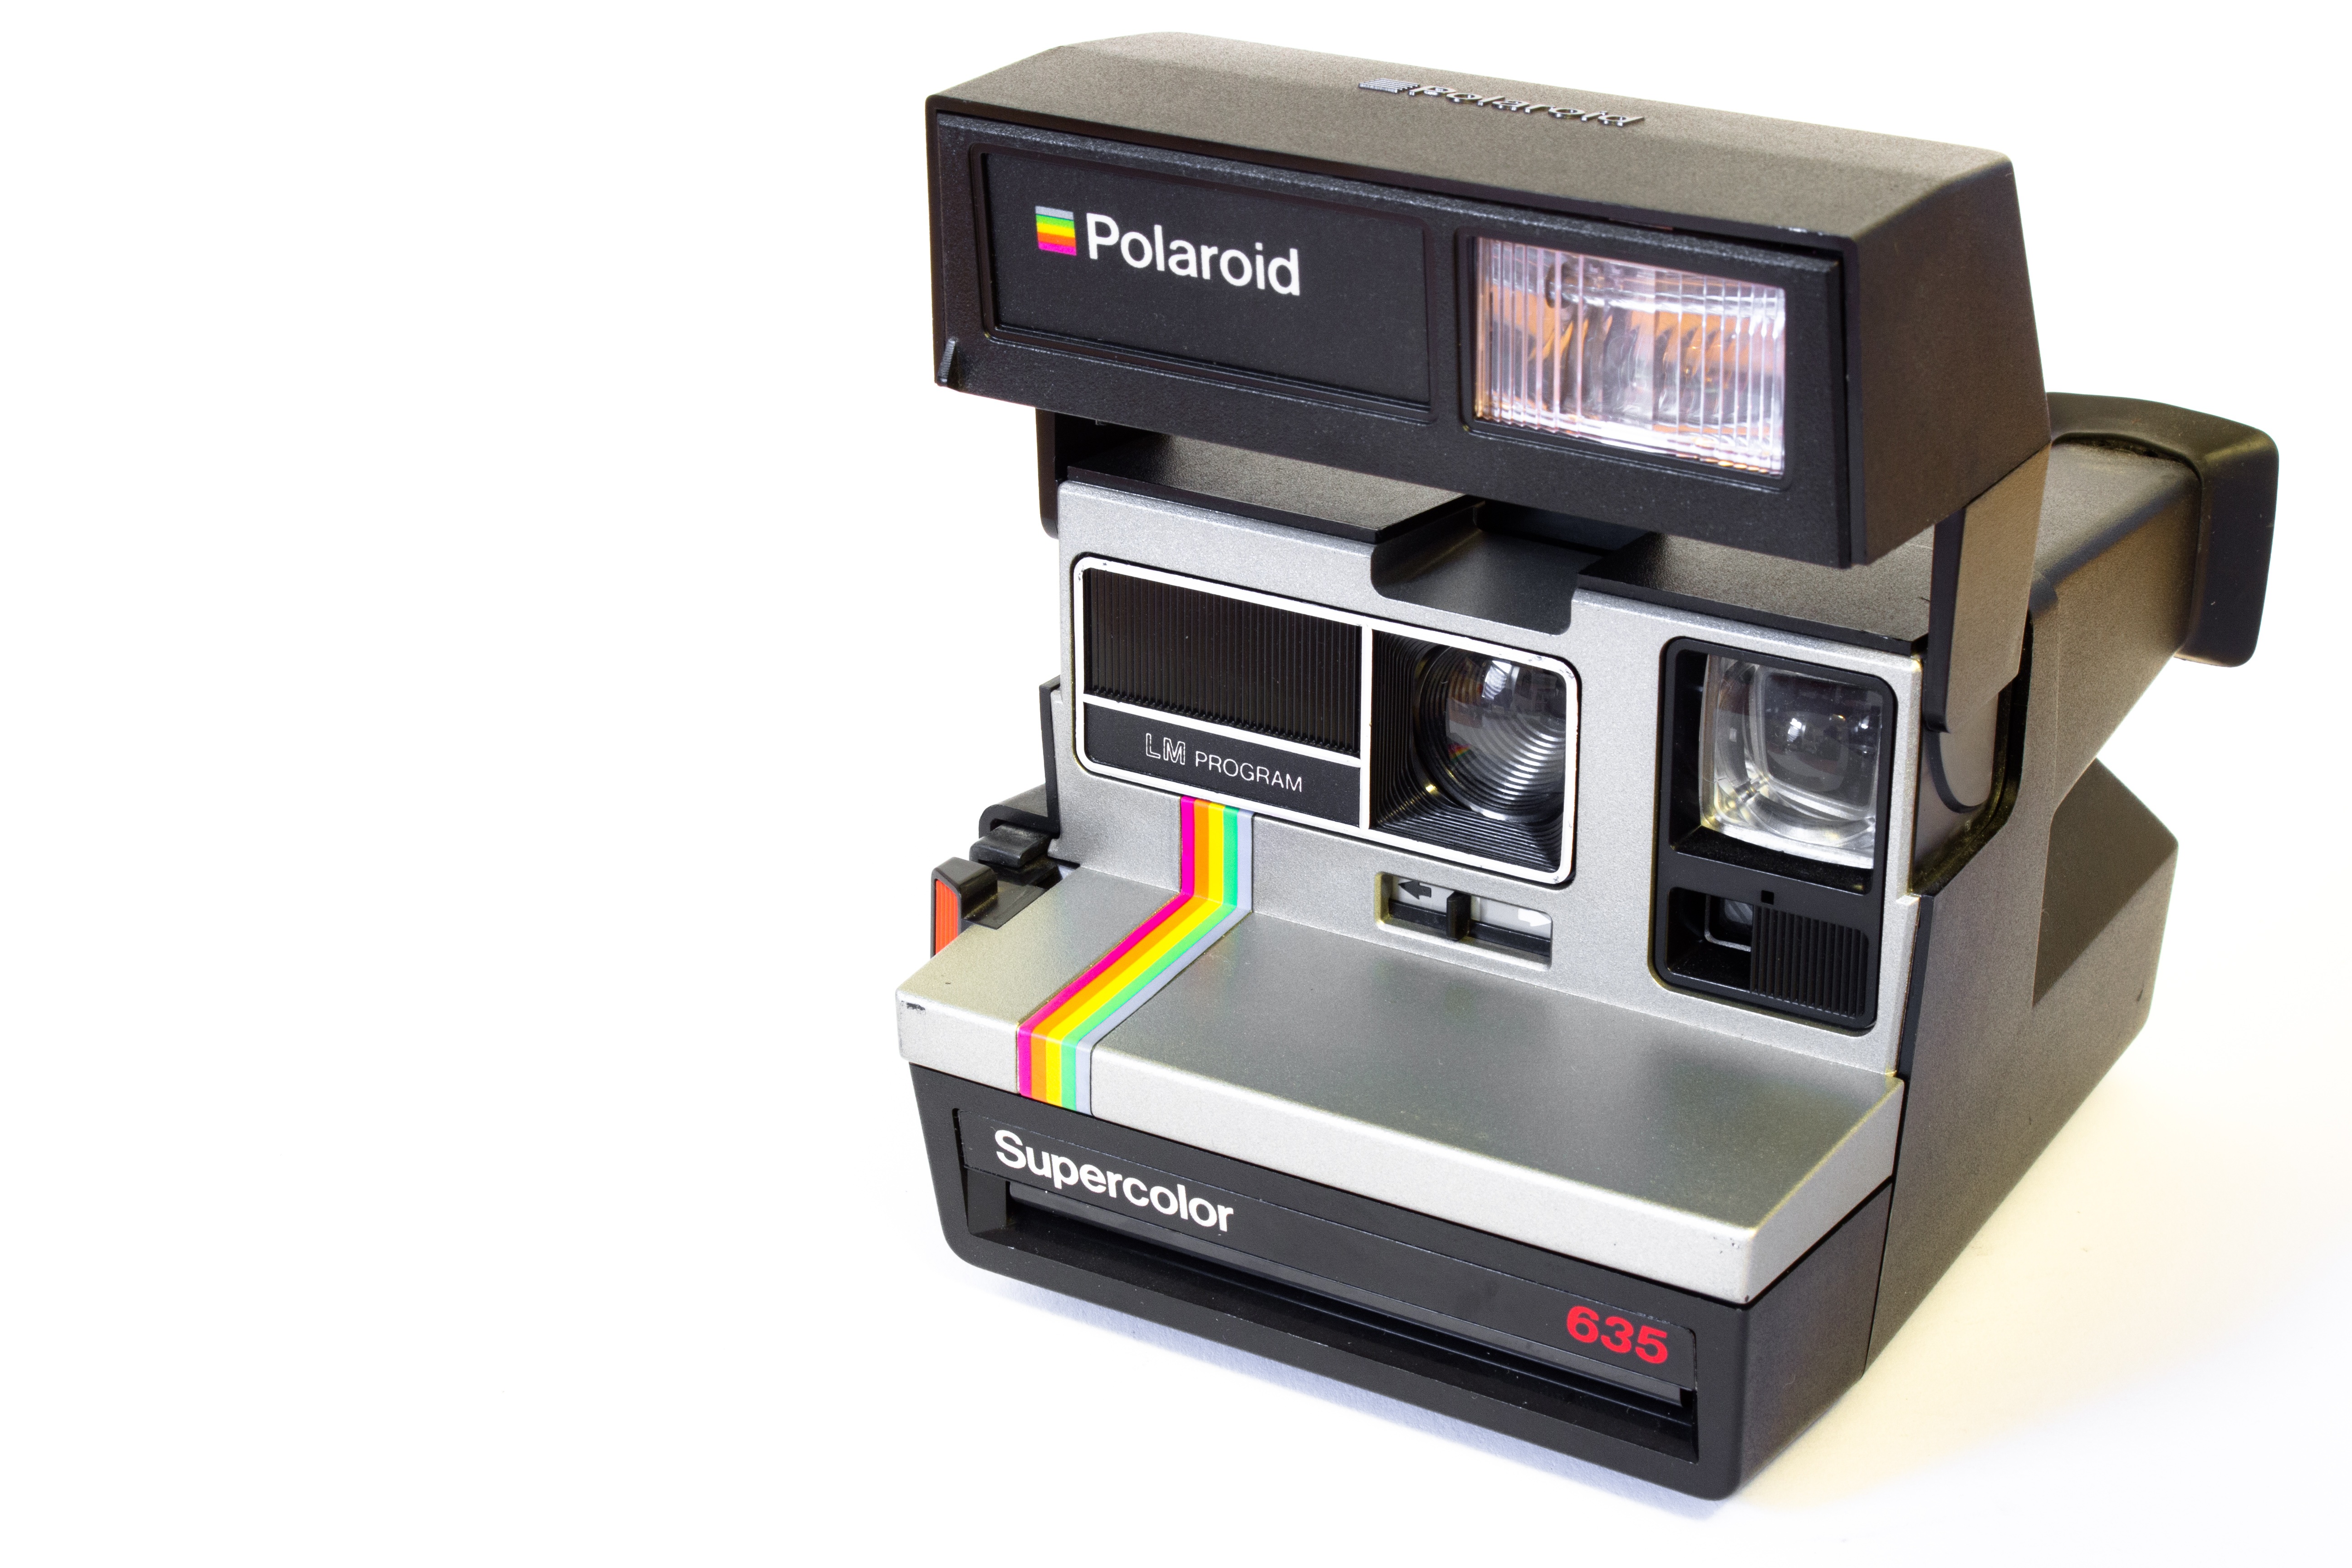
creative, technology, white, camera, photography, vintage, photographer, retro, old, urban, photo, analog, studio, nostalgia, fashion, laser, polaroid, hipster, product, cash, flash, recording, design, photograph, media, style, image, images, instant, elegance, develop, hip, retro look, direct, instant camera, right away, cameras optics